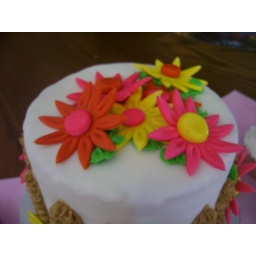
White cake covered in Marshmallow Fondant with buttercream fence fondant flowers. Cupcakes to match.